Theater (structure)

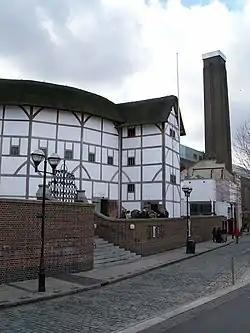
Recreation of Shakespeare's Globe Theatre in London

During the Elizabethan era in England, theaters were constructed of wooden framing, infilled with wattle and daub and roofed with thatch. Mostly the theaters were entirely open air. They consisted of several floors of covered galleries surrounding a courtyard which was open to the elements. A large portion of the audience would stand in the yard, directly in front of the stage. This layout is said to derive from the practice of holding plays in the yard of an inn. Archaeological excavations of The Rose theater at London's Bankside, built 1587, have shown that it had en external diameter of 72 feet (22 metres). The nearby Globe Theatre (1599) was larger, at 100 feet (30 metres). Other evidence for the round shape is a line in Shakespeare's Henry V which calls the building "this wooden O", and several rough woodcut illustrations of the city of London.